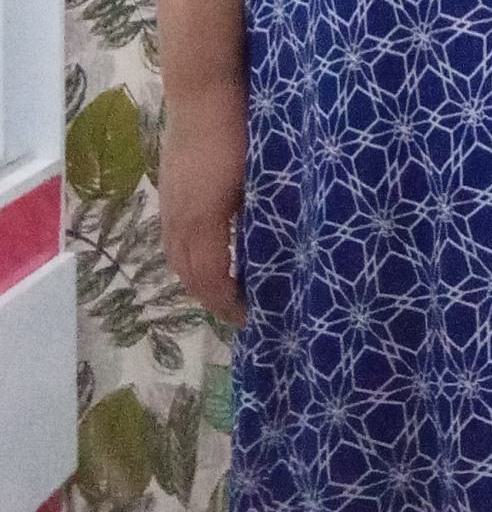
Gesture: no_gesture